Gowrie, Iowa

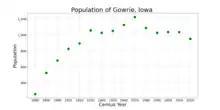
The population of Gowrie, Iowa from US census data

As of the census of 2020, there were 952 people, 412 households, and 251 families residing in the city. The population density was 661.6 inhabitants per square mile (255.4/km). There were 472 housing units at an average density of 328.0 per square mile (126.7/km). The racial makeup of the city was 91.6% White, 0.7% Black or African American, 0.1% Native American, 0.4% Asian, 0.0% Pacific Islander, 0.3% from other races and 6.8% from two or more races. Hispanic or Latino persons of any race comprised 5.9% of the population.